Nintendo 3DS

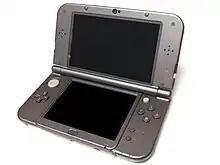
A "Metallic Black" New Nintendo 3DS XL

The New Nintendo 3DS and New Nintendo 3DS XL (known as New Nintendo 3DS LL in Japan) are updated revisions of the 3DS and 3DS XL that were first unveiled during a Japanese Nintendo Direct presentation on August 29, 2014. The new models feature a more powerful processor, face tracking for improved 3D viewing angles, additional ZL/ZR shoulder buttons and a new "C-Stick" pointing stick that are comparable to and backward compatible with games that support the Circle Pad Pro, colored face buttons inspired by those of Super NES controllers, automatic brightness adjustment, microSD storage, larger batteries, and integrated near-field communications support for use with Amiibo products. The regular-sized New Nintendo 3DS also has slightly larger screens than the prior model, and a suite of interchangeable faceplates.